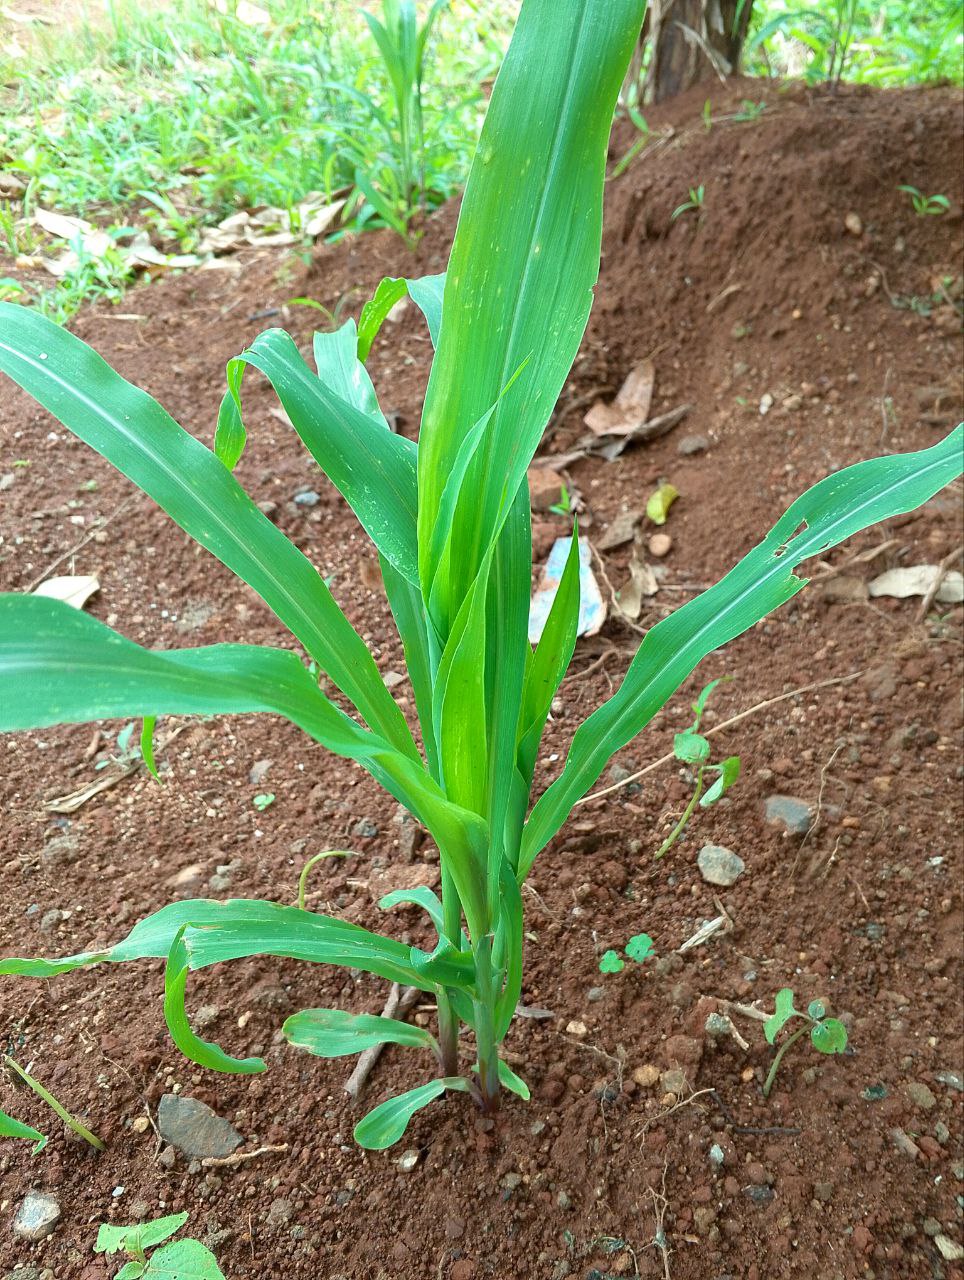
Label: spodoptera_frugiperda